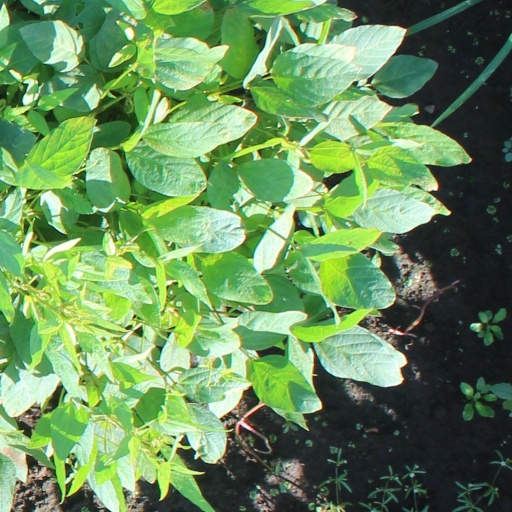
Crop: soybean